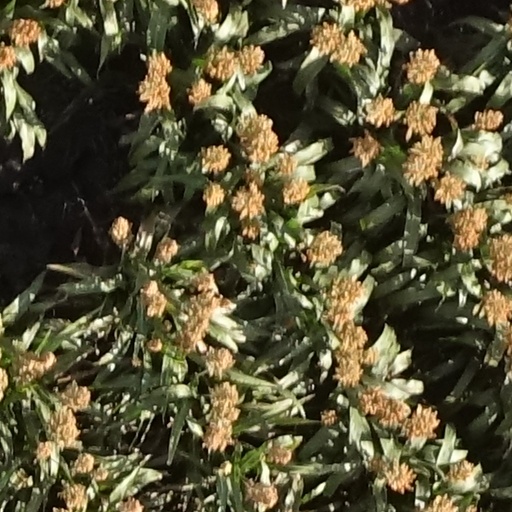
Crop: sorghum